Alghoza

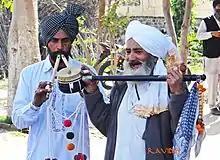
Toomba and Alghoza players in Punjab, India

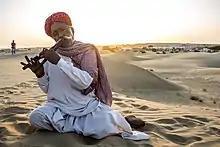
Alghoza player in the Thar Desert, Rajasthan, India

It originated at around 7500 BC in Mesopotamia, it then reached Iran and eventually the Indian subcontinent with some modifications. Some Mesopotamian archaic paintings contain a musical instrument very similar to Alghoza.